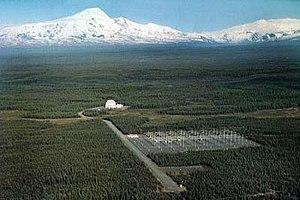
High Frequency Active Auroral Research Program, généralement désigné par son acronyme HAARP, est un observatoire de recherche américain voué à l'étude de l’ionosphère. Son objectif est d'étudier les propriétés et le comportement de cette couche de l'atmosphère, située à une altitude comprise généralement entre 70 et 1 000 km, aux caractéristiques à la fois complexes et très variables car sous l'influence de l'activité solaire et de l'éclairement. Les retombées du projet sont scientifiques et pratiques car l'ionosphère joue un rôle important dans la propagation des ondes radio. Le projet utilise un émetteur radio à haute fréquence qui permet de sonder de manière active et dirigée des endroits précis de l'ionosphère. Cet équipement, avec les instruments d'observation qui l'accompagne, devient opérationnel en 1993 dans une version réduite et atteint sa puissance actuelle en 2006. Il est financé initialement par les militaires pour des applications pratiques dans le domaine des télécommunications. Les militaires décident d'arrêter ces recherches en 2014 et l'observatoire est repris en 2015 par l'Institut géophysique de l'Université d'Alaska.